Raman scattering

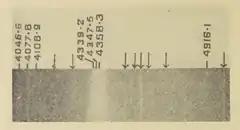
An early Raman spectrum of benzene published by Raman and Krishnan.

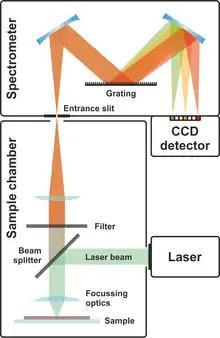
Schematic of a dispersive Raman spectroscopy setup in a 180° backscattering arrangement.

Modern Raman spectroscopy nearly always involves the use of lasers as an exciting light source. Because lasers were not available until more than three decades after the discovery of the effect, Raman and Krishnan used a mercury lamp and photographic plates to record spectra. Early spectra took hours or even days to acquire due to weak light sources, poor sensitivity of the detectors and the weak Raman scattering cross-sections of most materials. The most common modern detectors are charge-coupled devices (CCDs). Photodiode arrays and photomultiplier tubes were common prior to the adoption of CCDs.